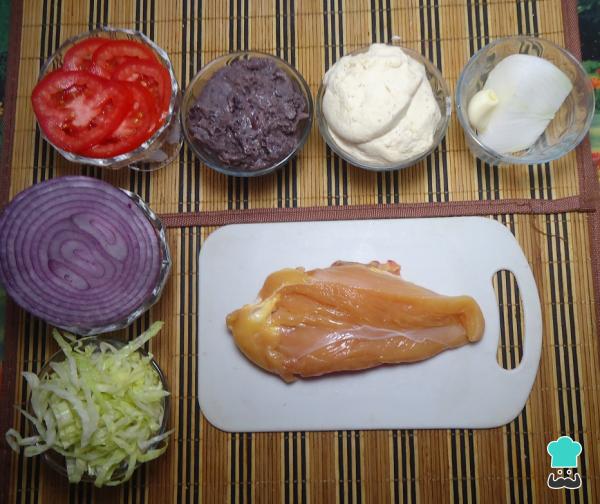
A continuacion te presentamos los ingredientes para la elaboración de los panuchos yucatecos de pollo.